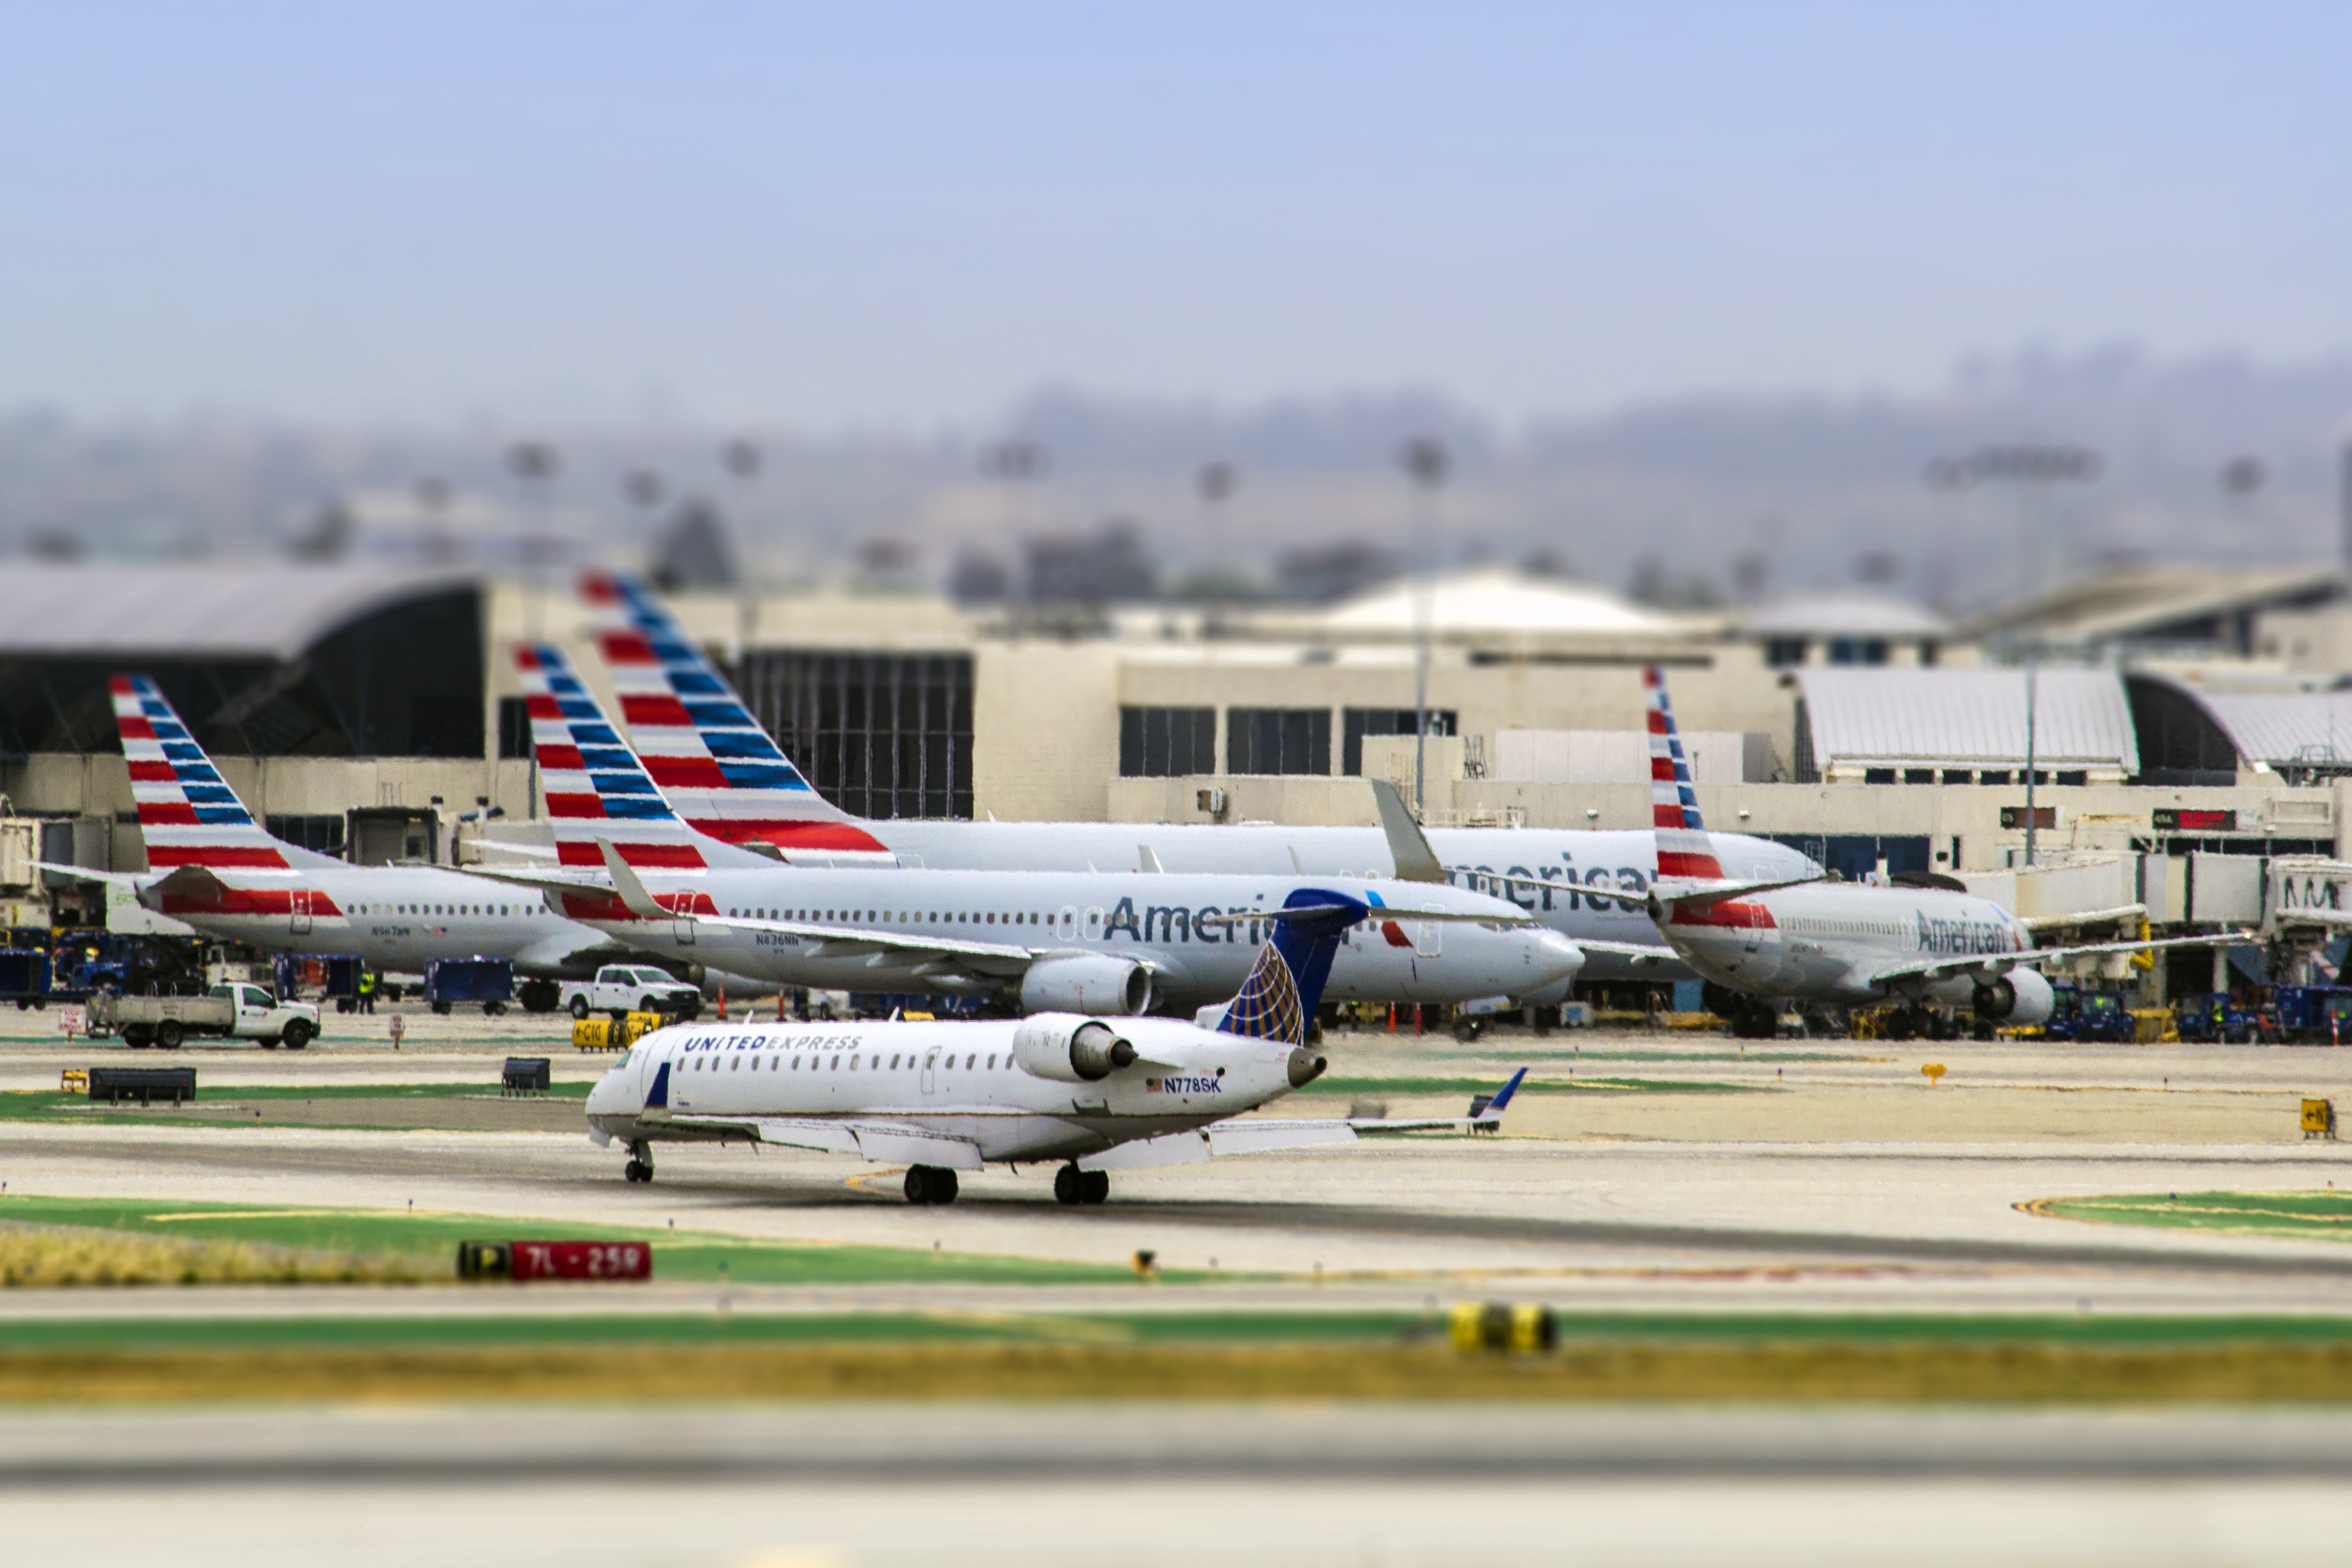
board, traffic, air, building, flying, airport, travel, airplane, plane, aircraft, transportation, transport, sign, vehicle, airline, aviation, flight, california, outdoors, international, arrival, terminal, infrastructure, airliner, traveling, runway, commercial, control, airbus, los, angeles, landing, boeing, takeoff, los angeles, lax, jet aircraft, airbus a330, boeing 777, boeing 767, air travel, atmosphere of earth, wide body aircraft, narrow body aircraft, airport apron, airbus a320 family